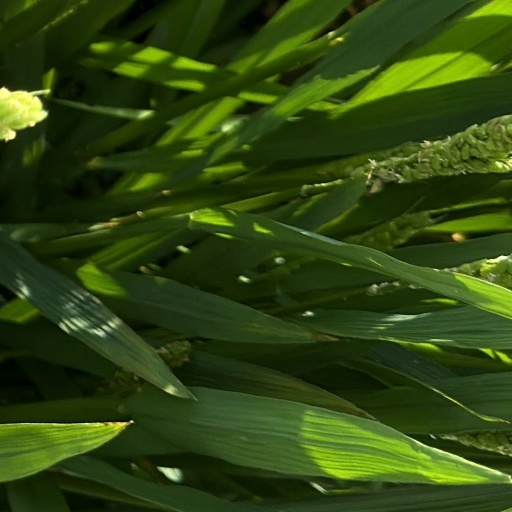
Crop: rice